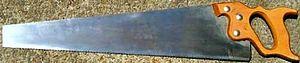
Une scie est un outil à une lame dentée en acier trempé, destinée à couper des matériaux tels que le bois, la pierre, les métaux... Elle est actionnée par divers moyens tels que la force musculaire, l'électricité ou l'eau.